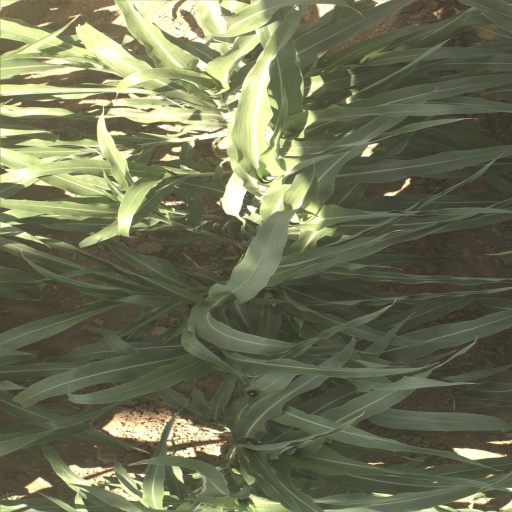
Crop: sorghum